Match (supermarket)

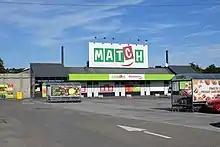
Match supermarket in Andenne, Belgium

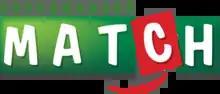
Previous slightly modified Match logo, still used in France

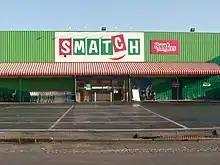
Smatch supermarket in Lokeren, Belgium

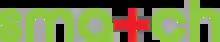
Latest Smatch logo

The supermarket chain was founded for the first time in Belgium in 1934. In April 1977, Louis Delhaize Group took over the Match self-service, previously controlled by the Courthéoux group.